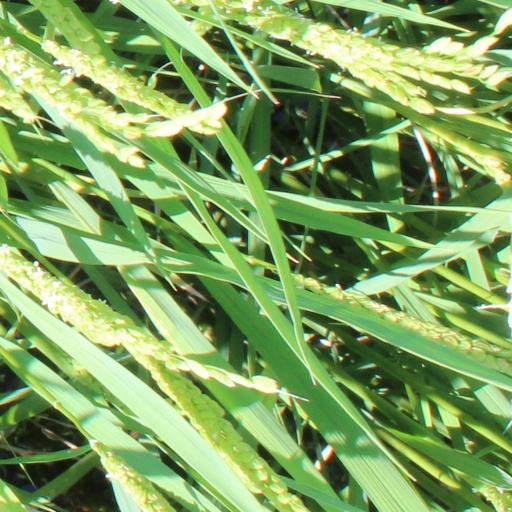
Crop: rice